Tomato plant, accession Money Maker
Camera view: vertical (180 deg); turntable rotation: 60 degrees
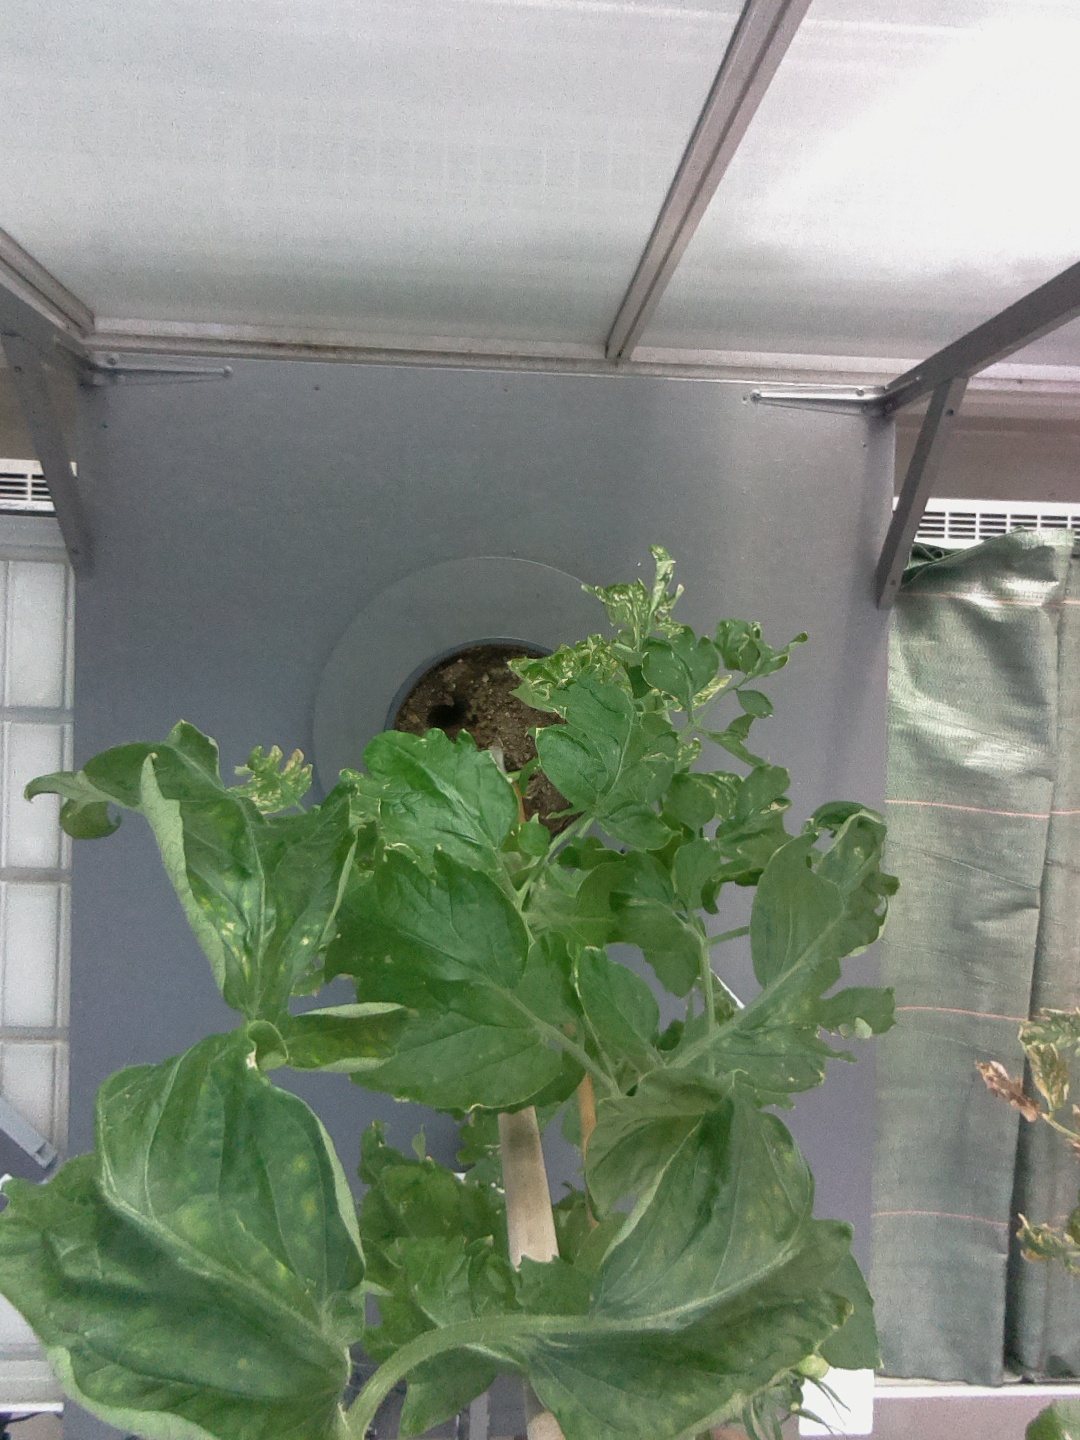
BBCH growth stage 73: 30%-40% of final fruit size